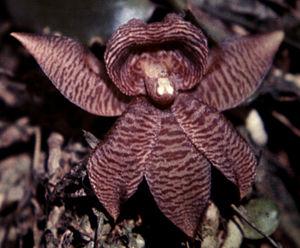
Chaubardiella est un genre d'orchidées épiphytes défini par Leslie Andrew Garay en 1969 quand il a ajouté quatre espèces classées auparavant dans les genres Stenia, Kefersteinia, Chondrorhyncha et Chaubardia. On compte à ce jour dix espèces sympodiales dans ce genre qui sont distribuées dans les zones tropicales à flanc de montagne des Andes du Surinam au Pérou, y compris le Costa Rica.